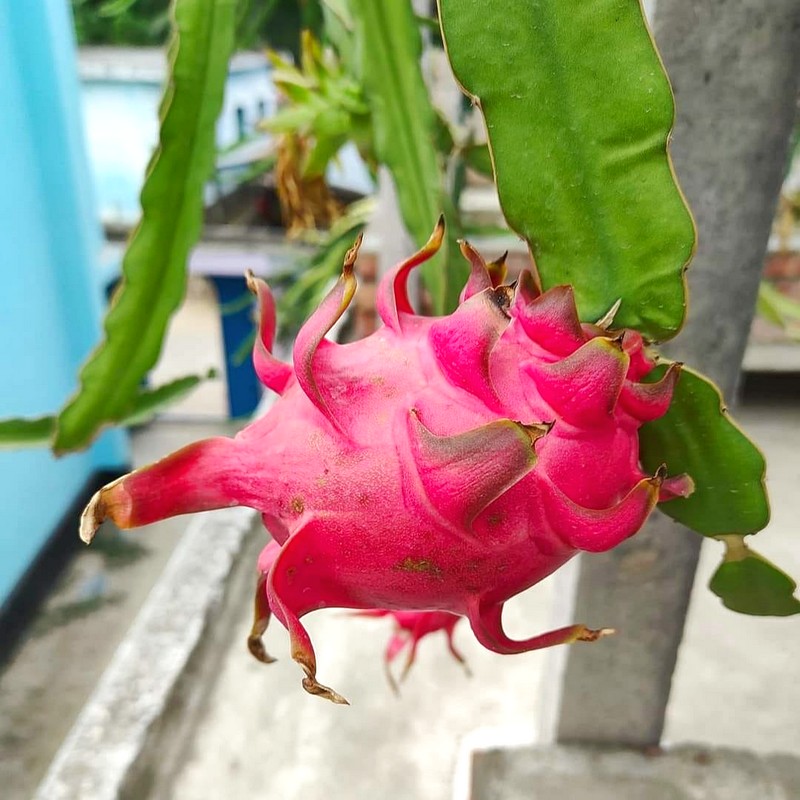
Label: Mature Dragon Fruit